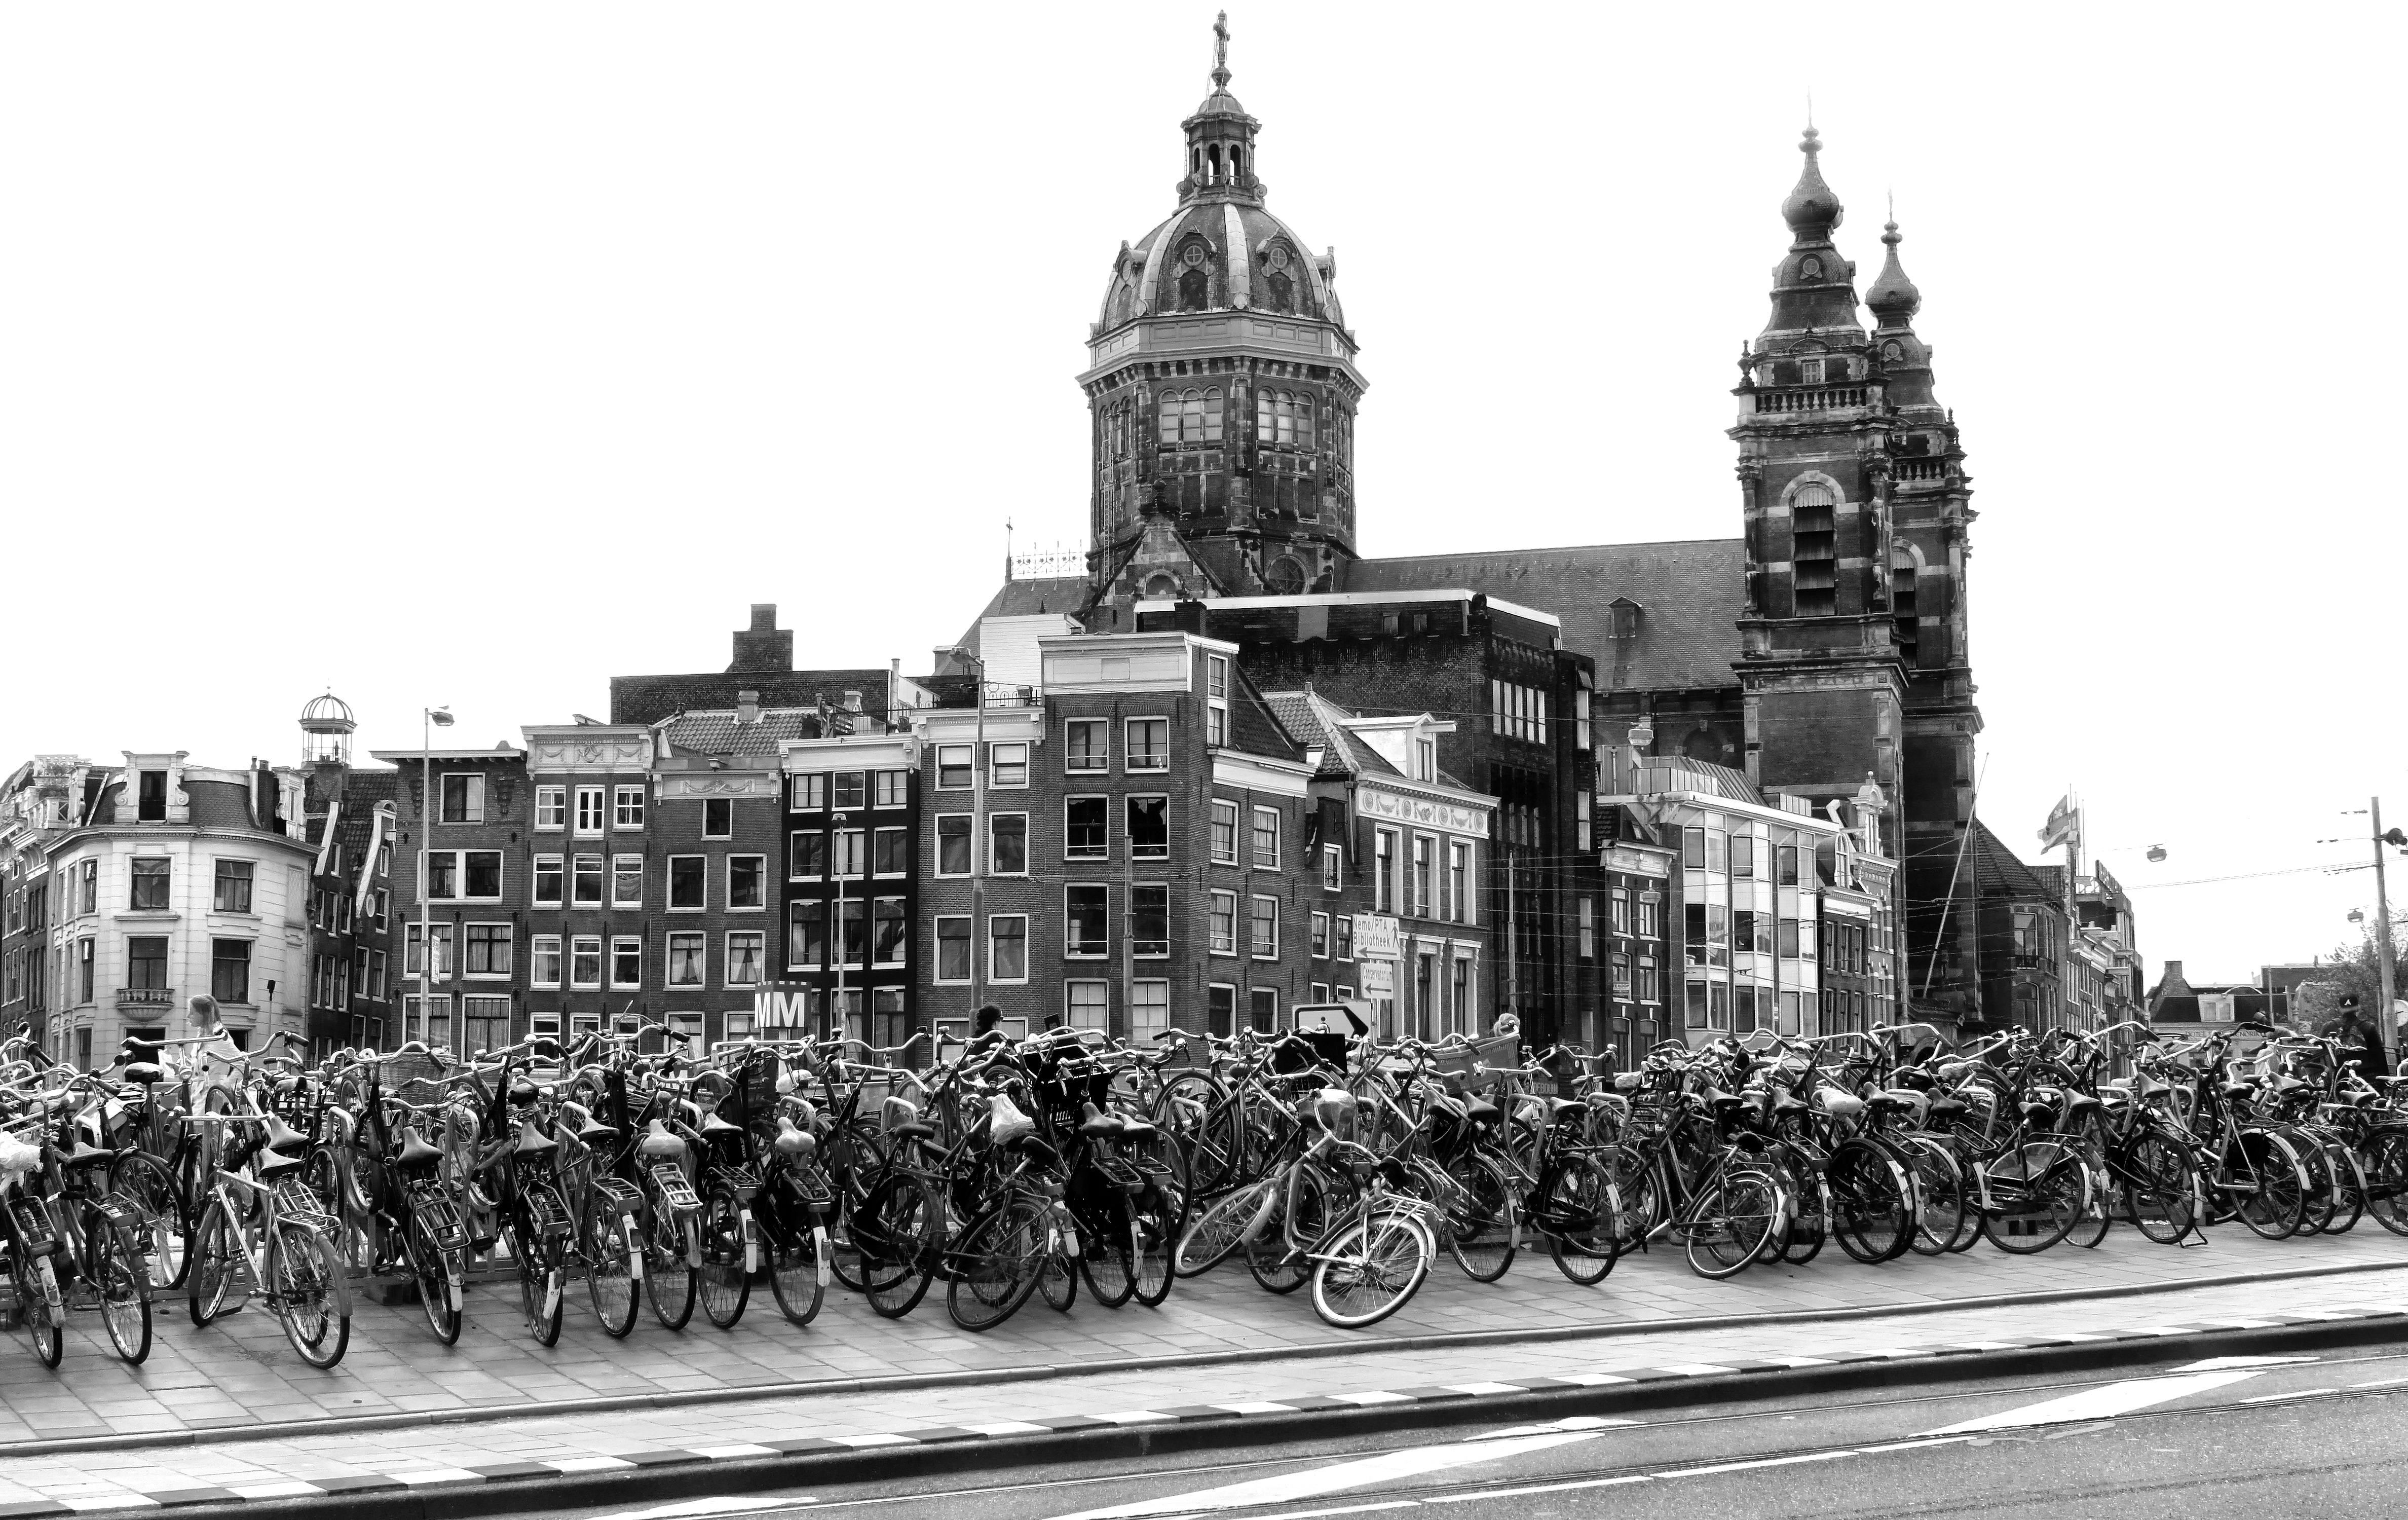
black and white, view, bike, cityscape, transport, landmark, monochrome, tourism, amsterdam, tour, metropolis, monochrome photography